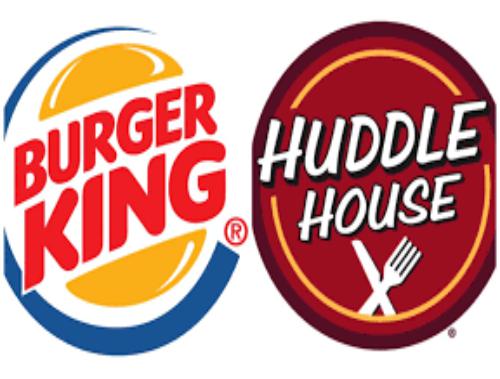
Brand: Huddle House
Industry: Food